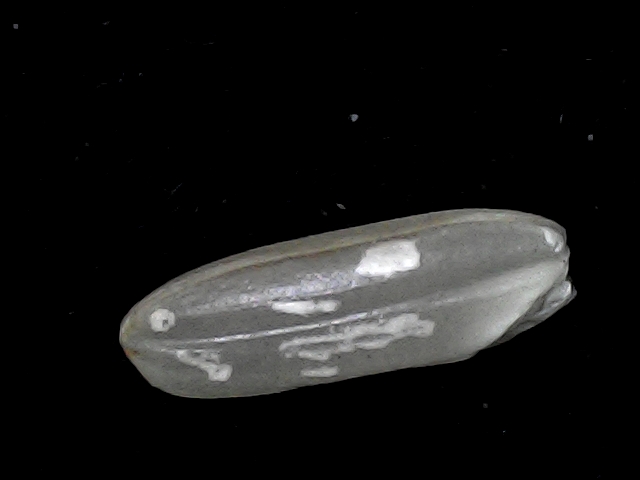
Rice variety: BD51